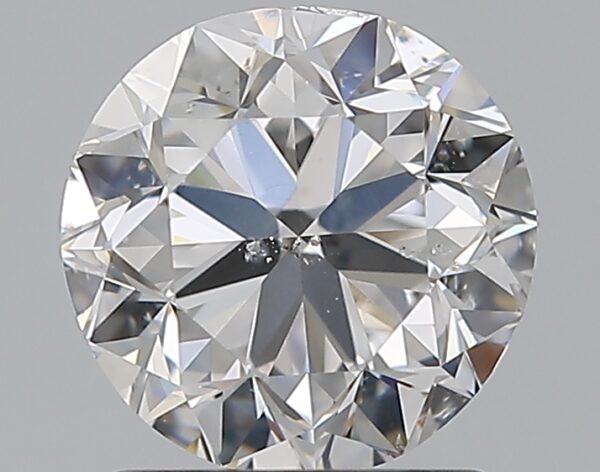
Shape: round
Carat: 1.5
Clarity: SI2
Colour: D
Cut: GD
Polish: EX
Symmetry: GD
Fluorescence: M
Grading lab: GIA
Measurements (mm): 6.9 x 6.99 x 4.62